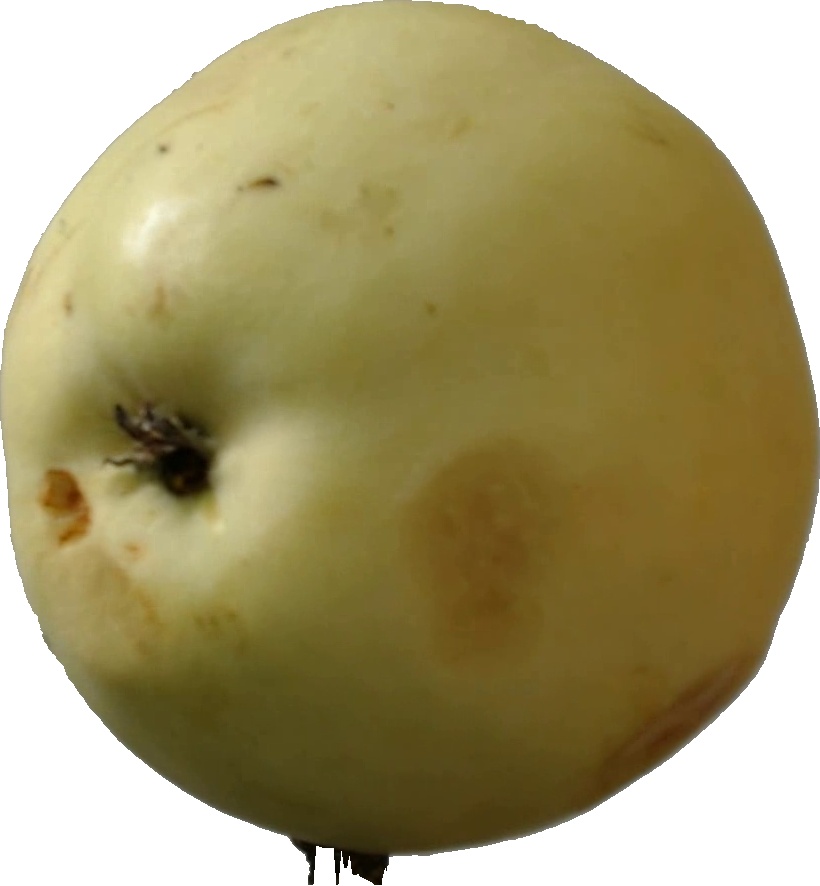
Label: apple_hit_1